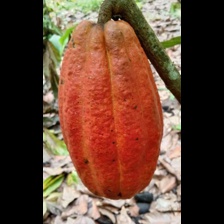
Label: sana